Dixie Chicken (bar)

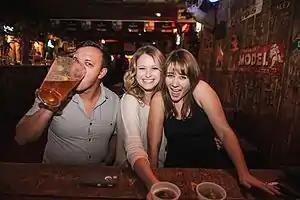

The bar opened on June 15, 1974. It soon became a favored hangout of Texas A&M students and aspiring singers Robert Earl Keen and Lyle Lovett. The two often brought their guitars to the bar and played impromptu concerts on the back porch. In the beginning, they were often kicked out of the bar, but as their playing improved, the owners allowed them to stay and play.